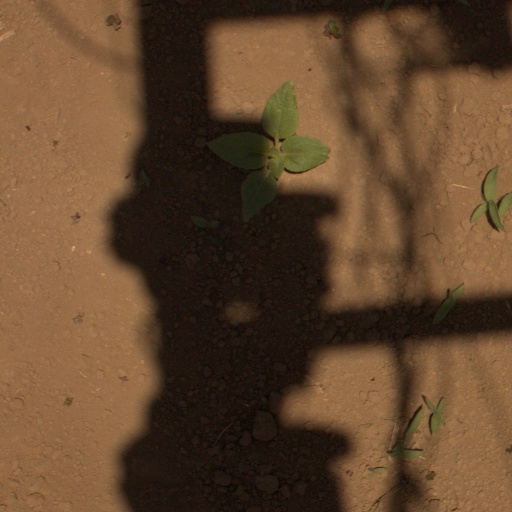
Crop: Jerusalem artichoke